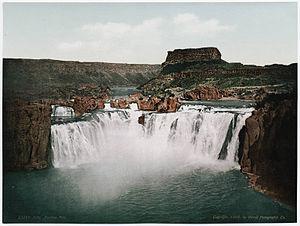
Les chutes de Shoshone, aussi appelées Niagara de l'Ouest, en anglais Shoshone Falls et Niagara of the West, sont des chutes d'eau des États-Unis situées dans l'Idaho, sur la Snake. Avec une hauteur totale de presque 65 mètres, elles dépassent d'environ 11 mètres les chutes du Niagara situées dans l'Est du pays.